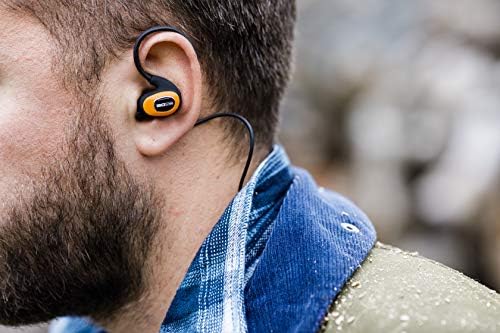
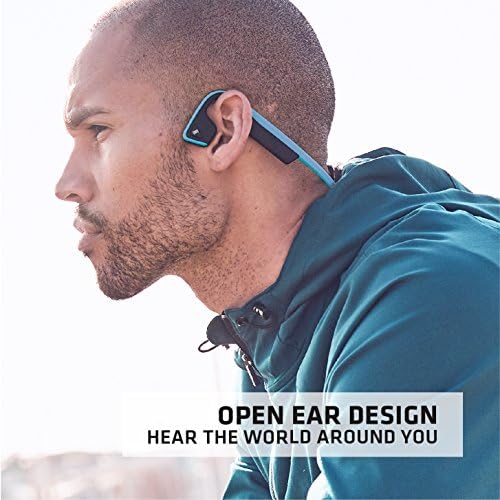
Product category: headphones
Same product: no